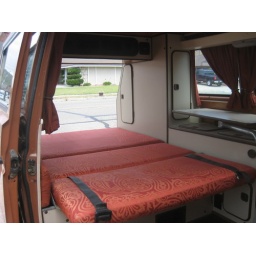
1984 Vanagon Westfalia Camper under restoration with seat made into bed - view from right side slider door